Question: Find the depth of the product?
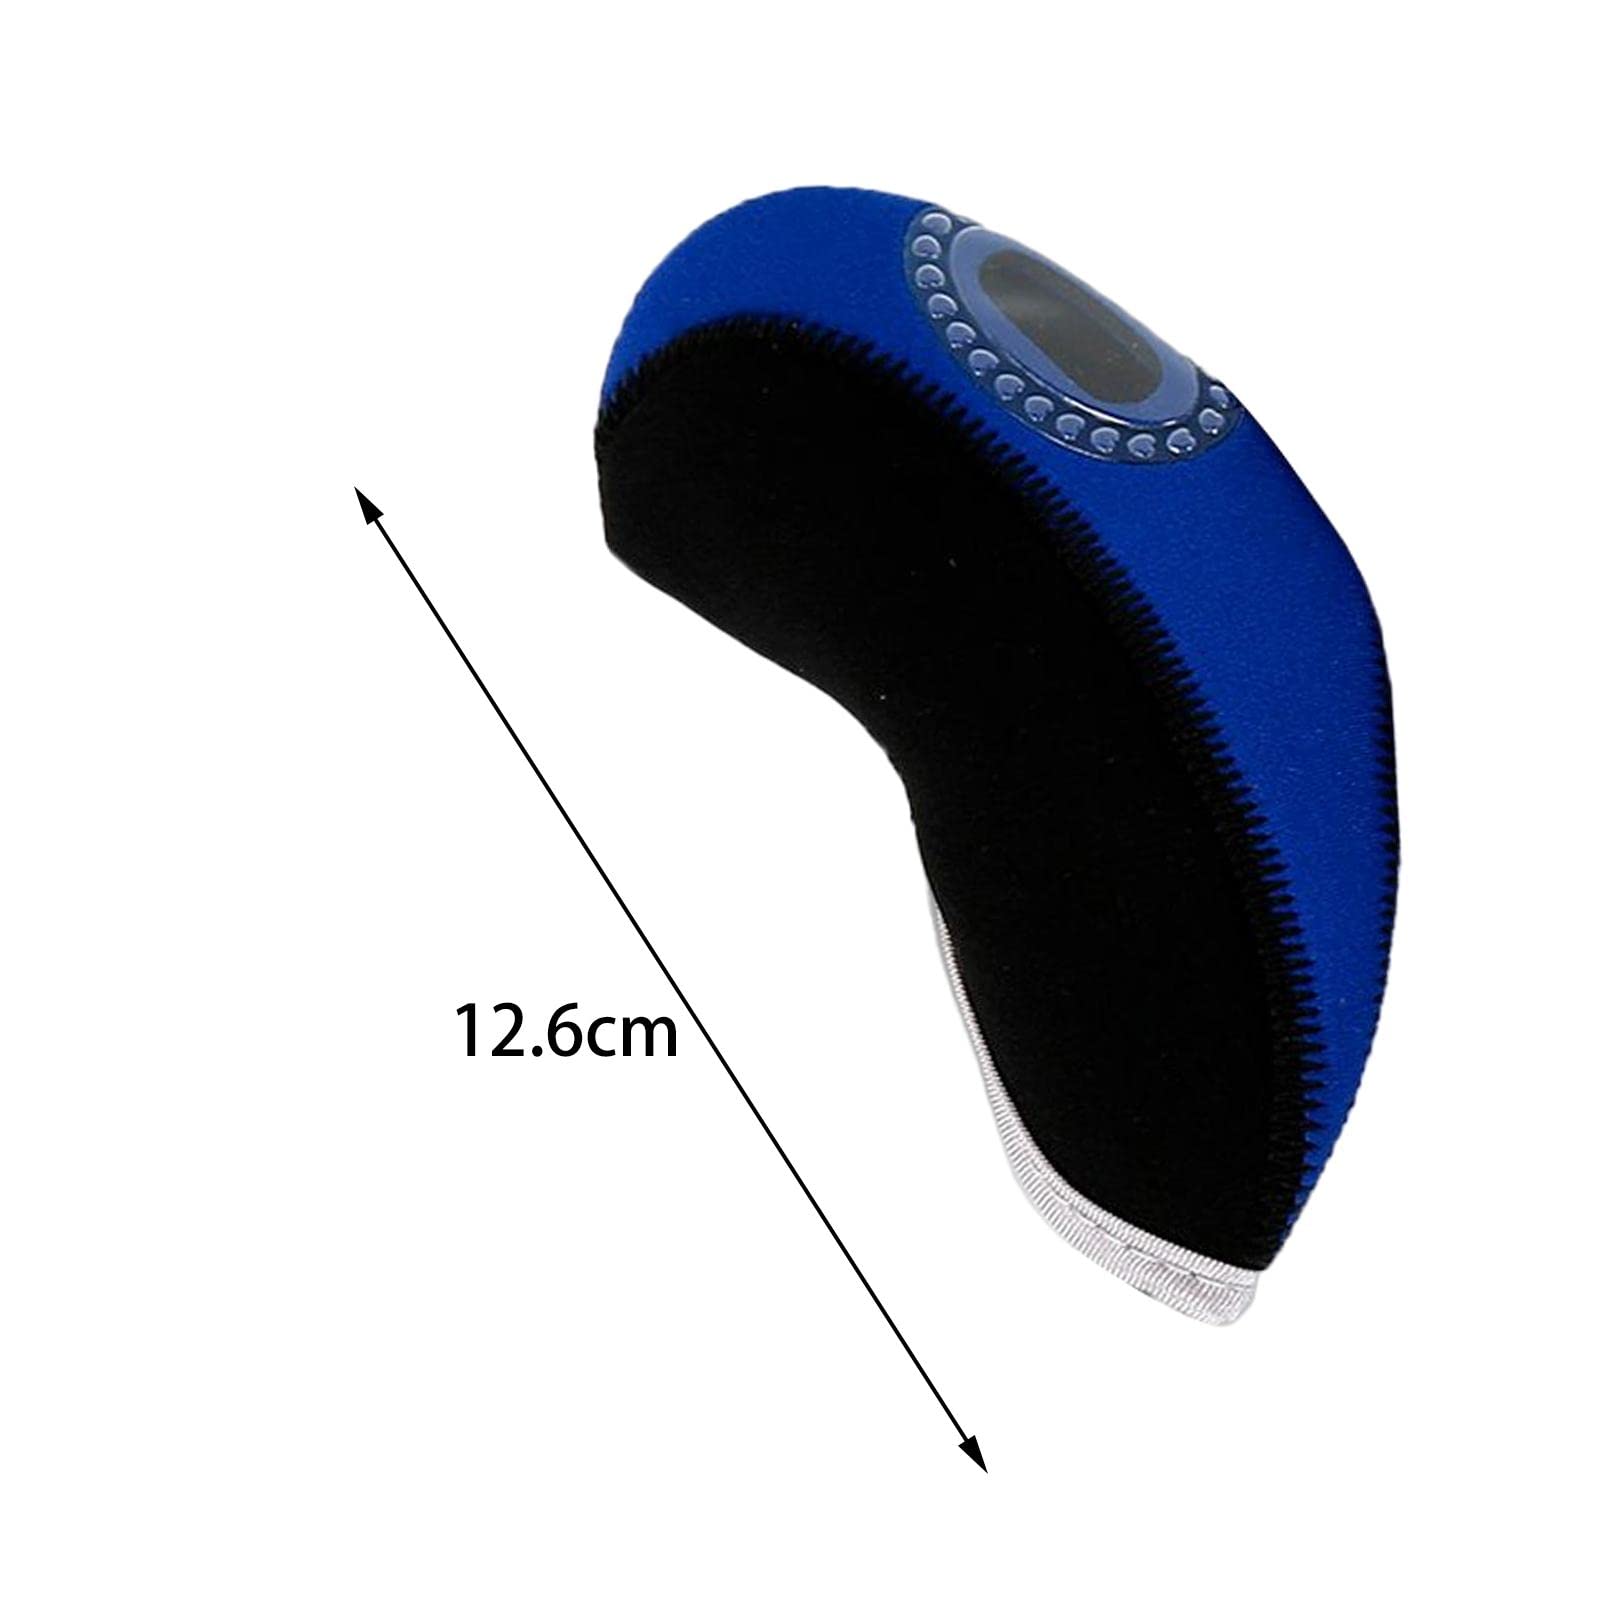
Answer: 12.6 centimetre